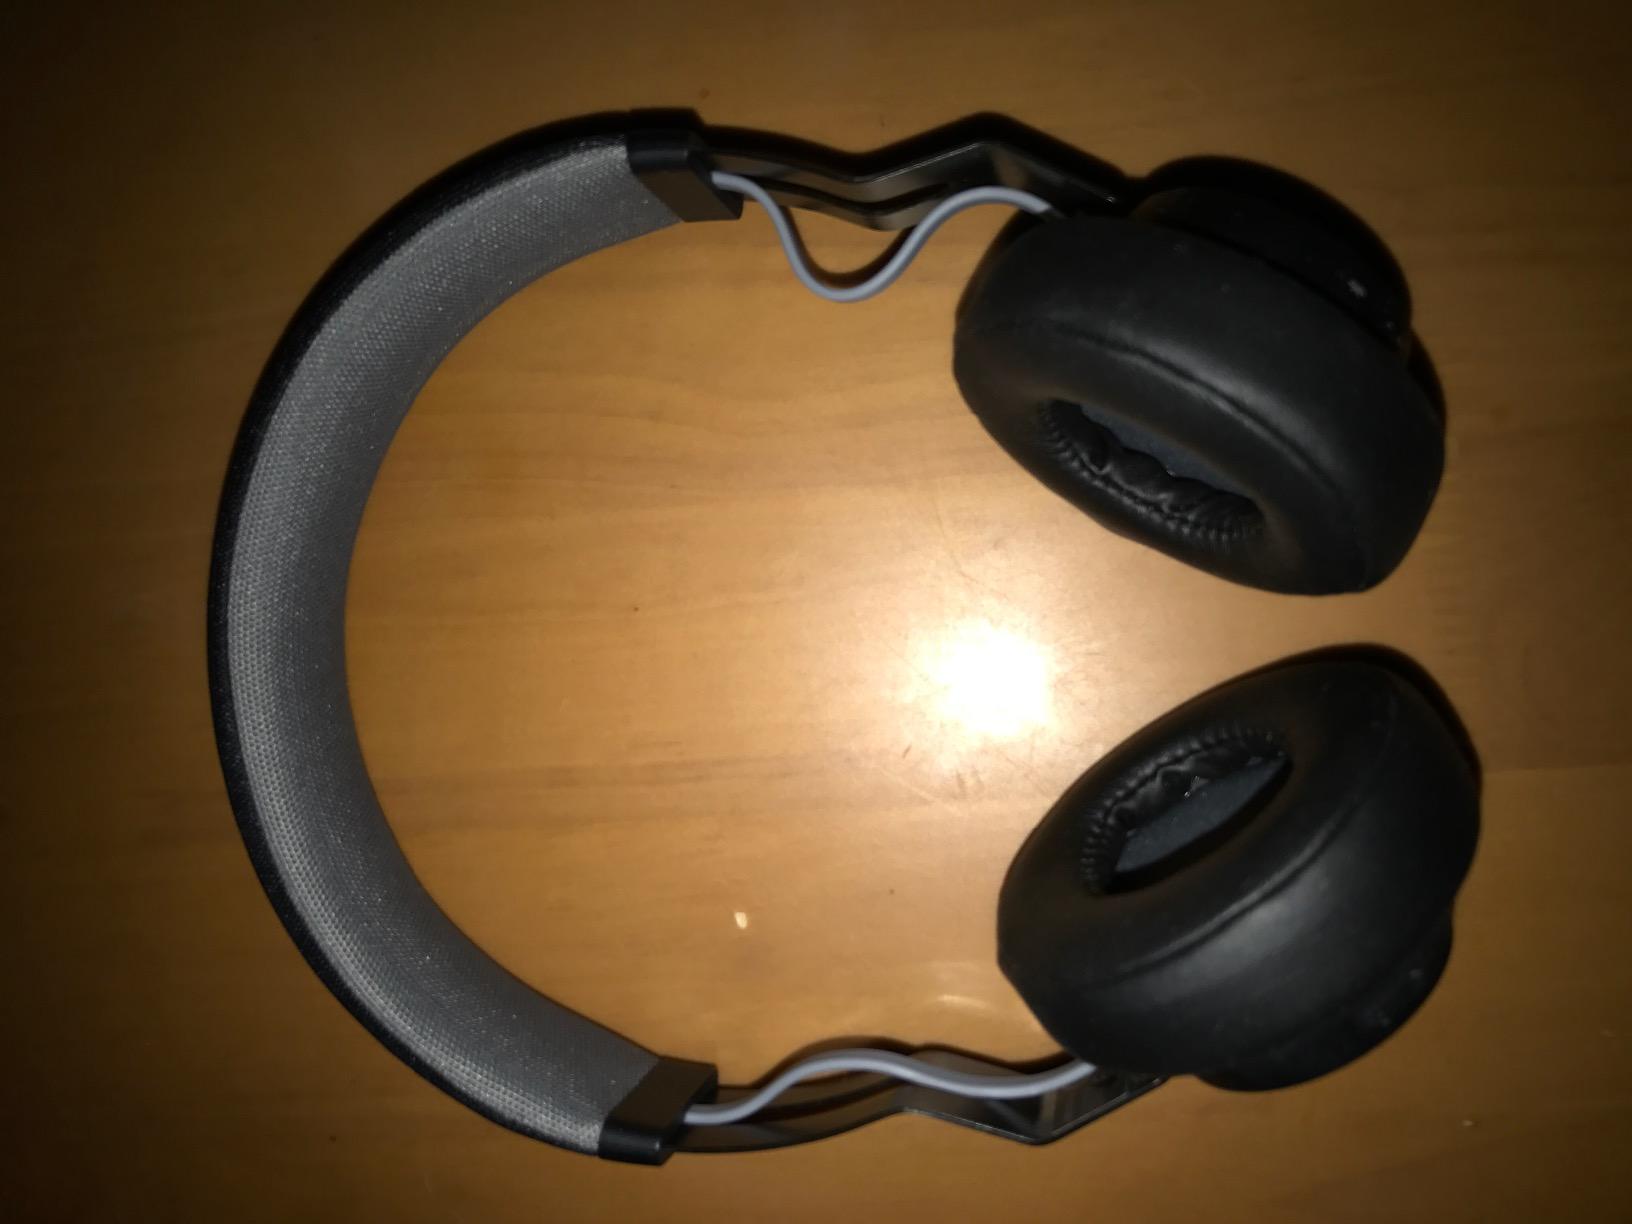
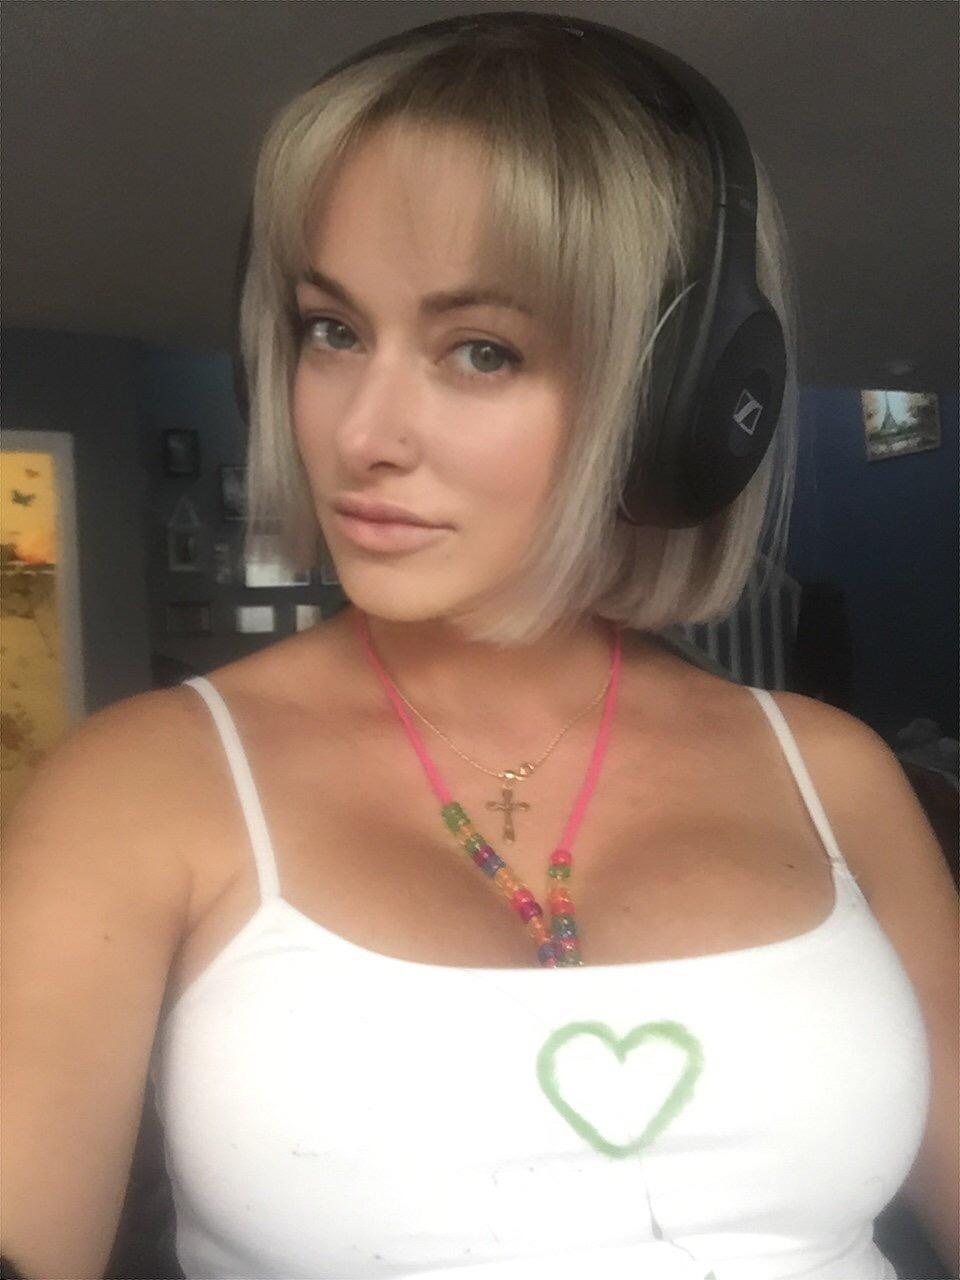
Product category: headphones
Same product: no